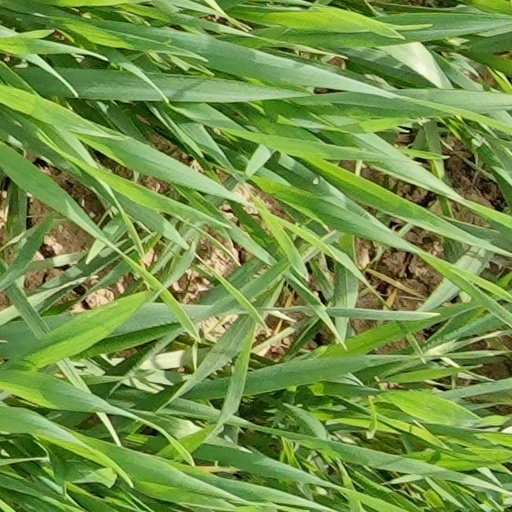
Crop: wheat